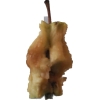
Label: apples